Turbo (2013 film)

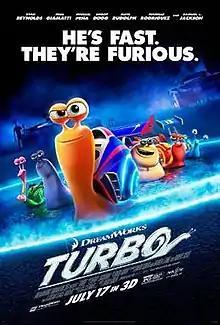
Theatrical release poster

Turbo is a 2013 American animated sports comedy film produced by DreamWorks Animation and distributed by 20th Century Fox. The film was directed by David Soren from a screenplay he co-wrote with Darren Lemke and Robert Siegel. It stars Ryan Reynolds, Paul Giamatti, Michael Peña, Luis Guzmán, Snoop Dogg, Maya Rudolph, Michelle Rodriguez, Ken Jeong, Richard Jenkins, Bill Hader, and Samuel L. Jackson. In the film, a garden snail (Reynolds) pursues his dream of winning the Indianapolis 500 after a freak accident gives him super speed.